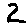
Label: 2